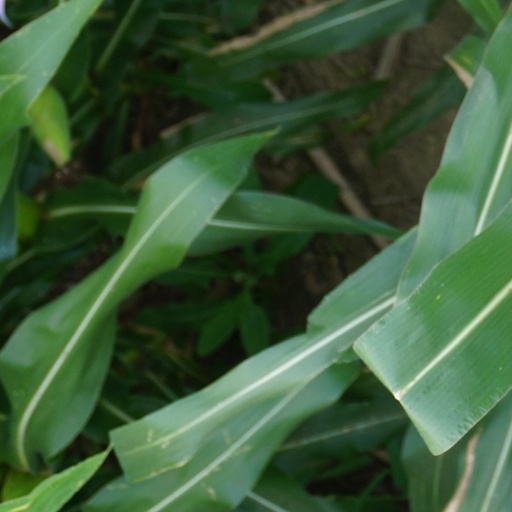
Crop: maize; corn